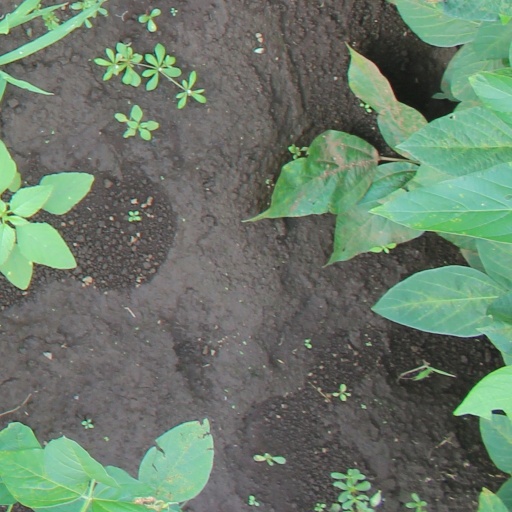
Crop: soybean